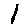
Label: 1